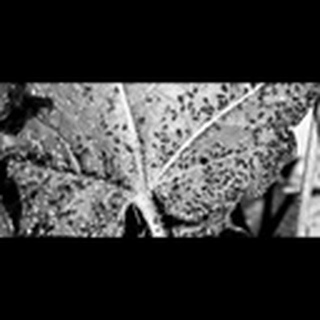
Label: cotton_aphids